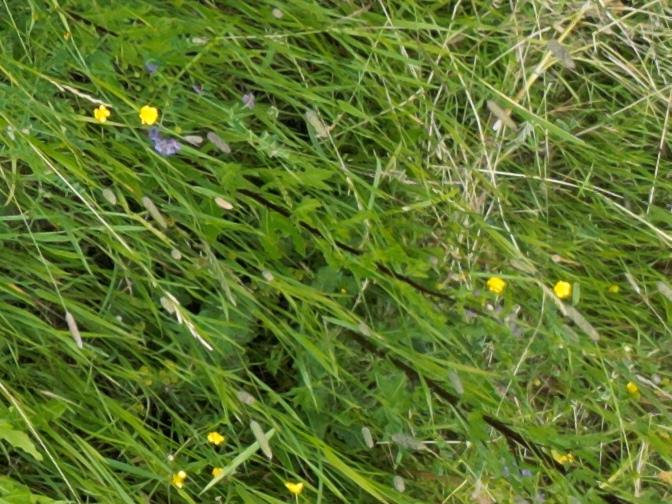
Flowers visible: yarrow flowers